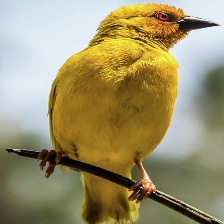
Species: EASTERN GOLDEN WEAVER
Scientific name: PLOCEUS SUBAUREUS